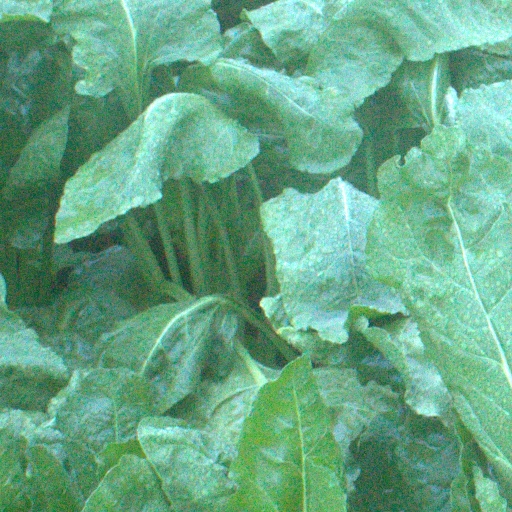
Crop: sugar beet